Christopher Williams (Welsh artist)

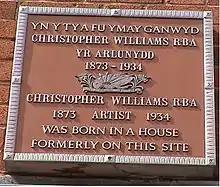
Plaque at Christopher Williams' birthplace on Commercial Street, Maesteg.

He had a great love for humanity and deep sympathy with the downtrodden and oppressed. Shortly before his death in 1934, he presented to the Salvation Army a large picture of the Thames Embankment scene at night which he called "Why?"